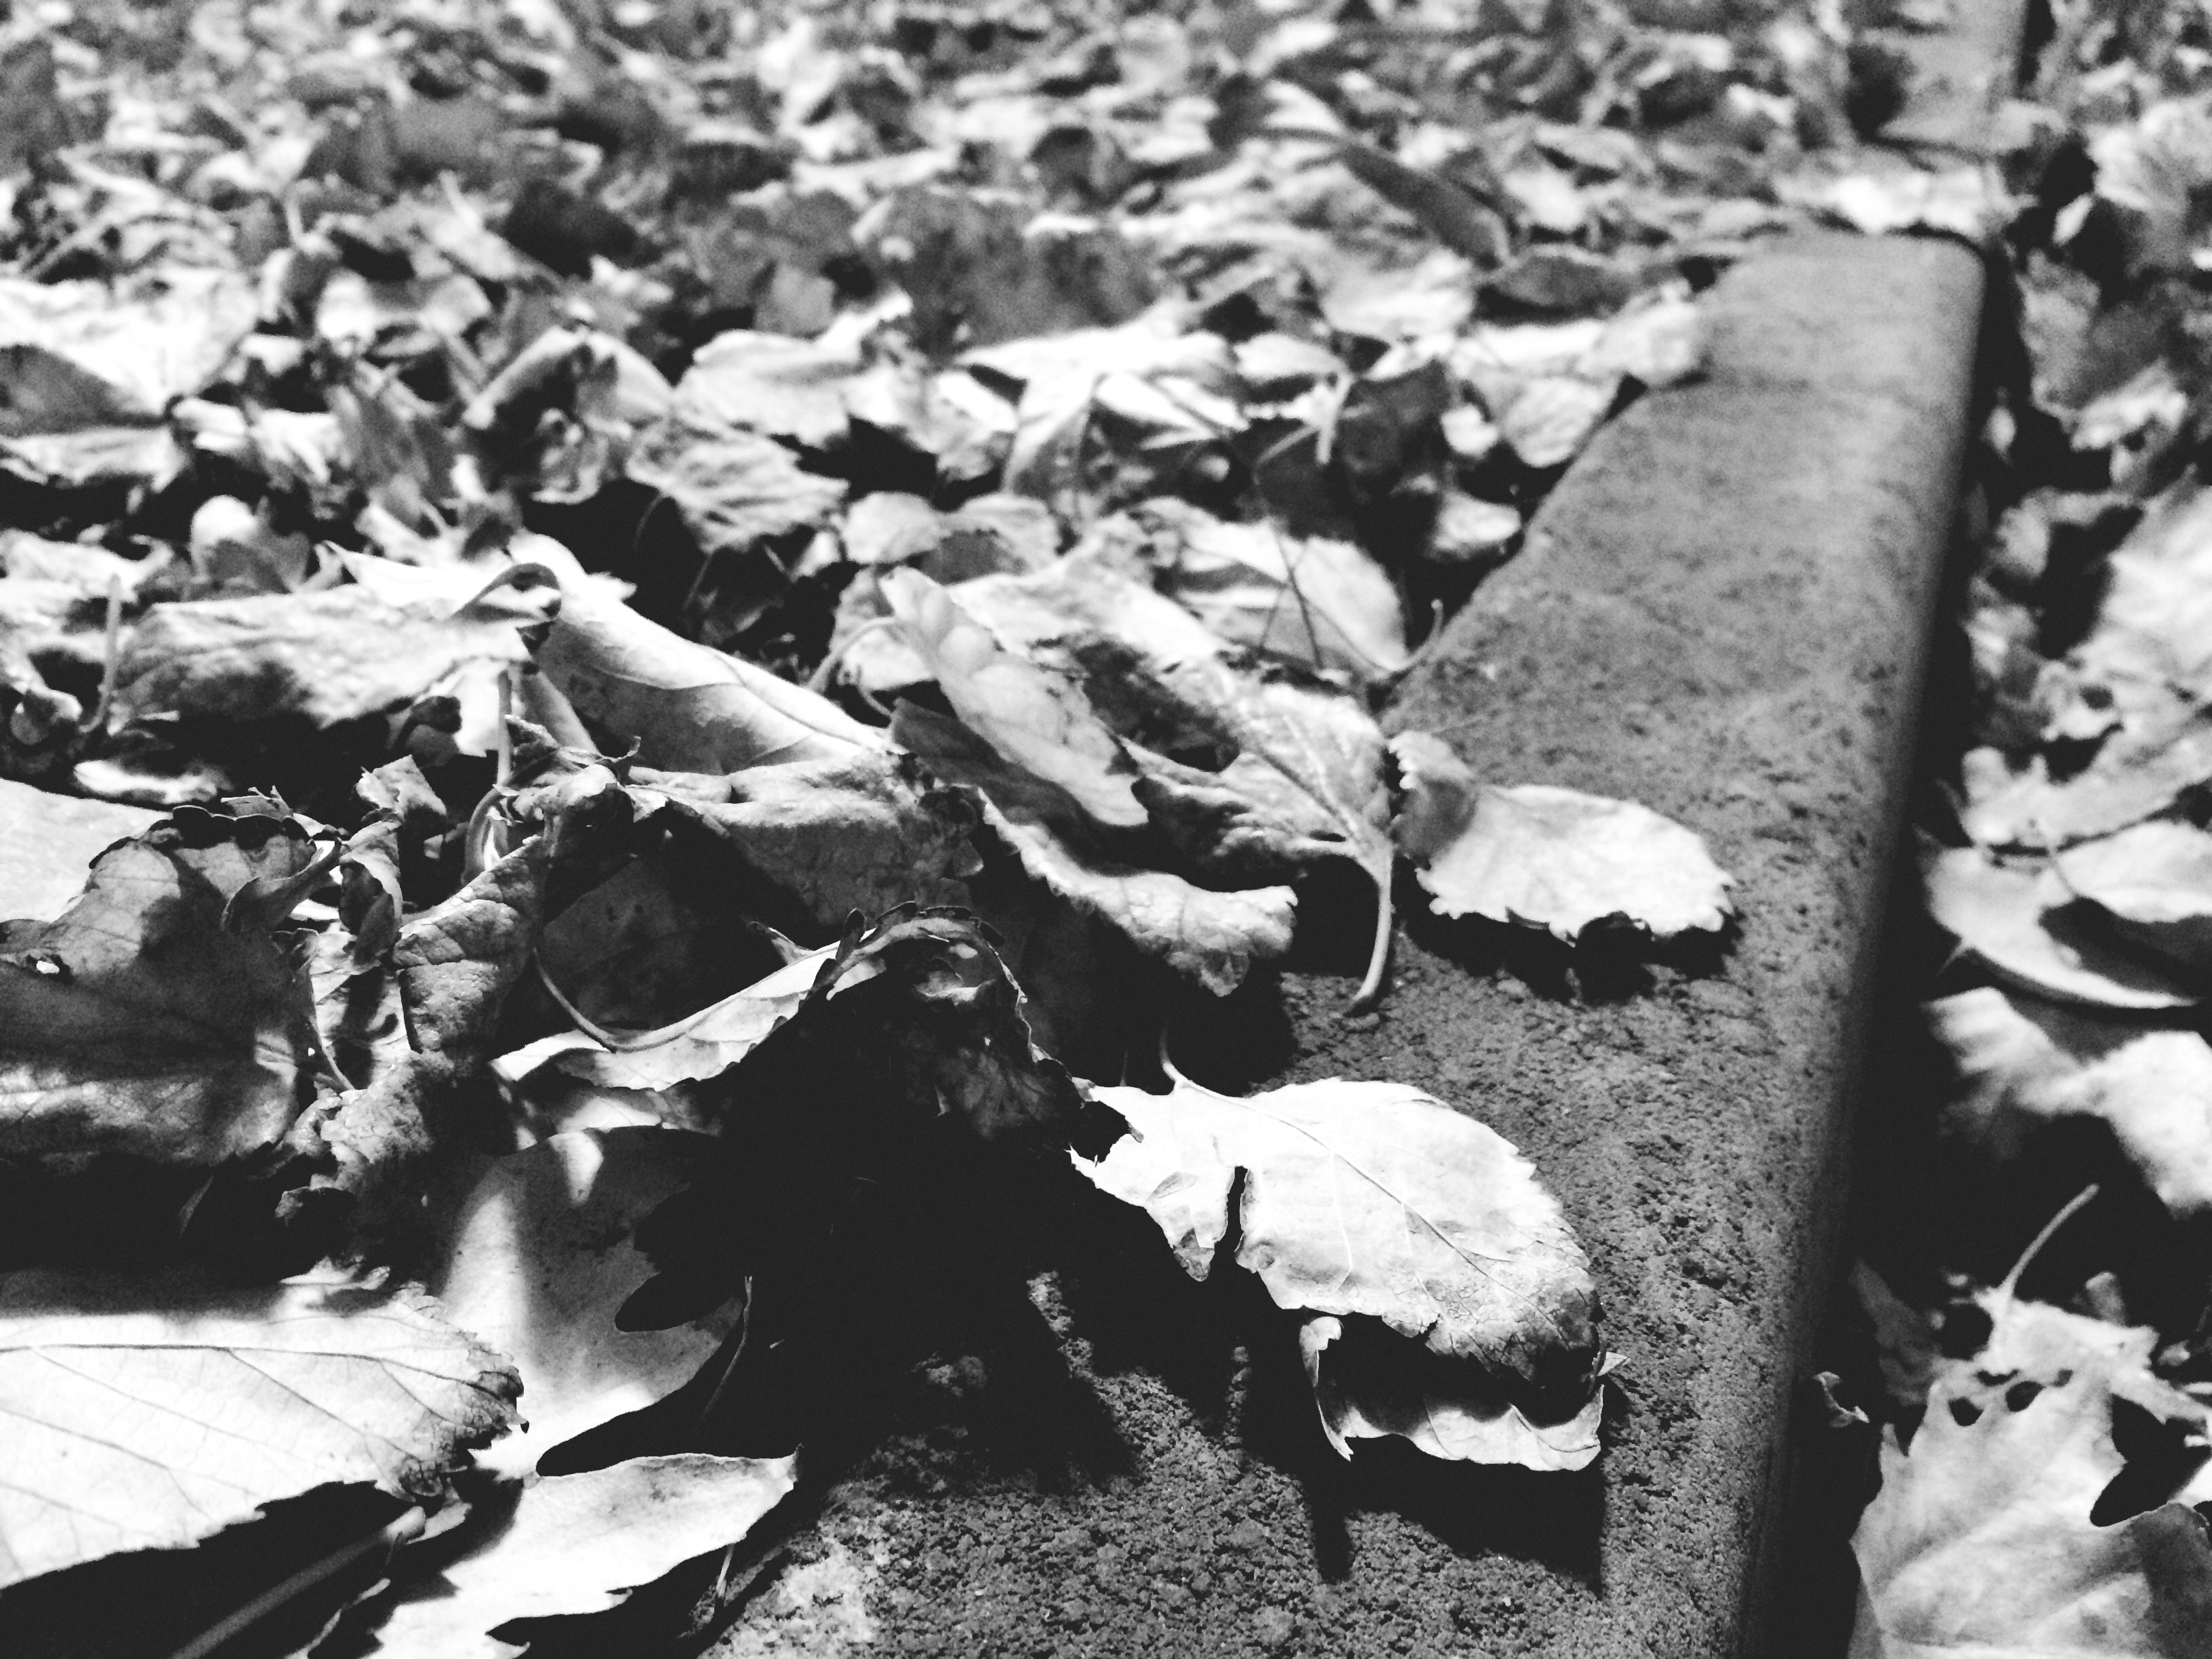
black and white, photography, leaf, monochrome, monochrome photography